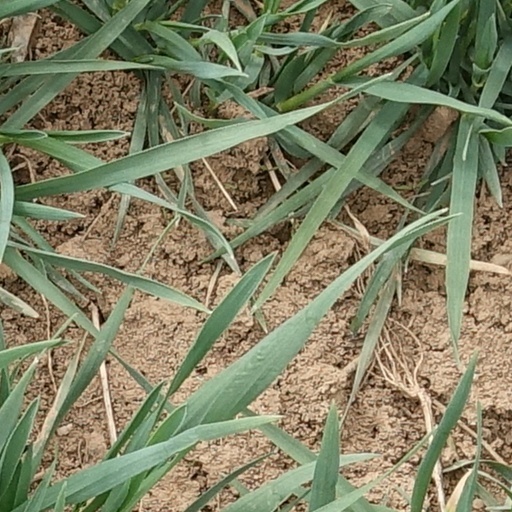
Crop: wheat